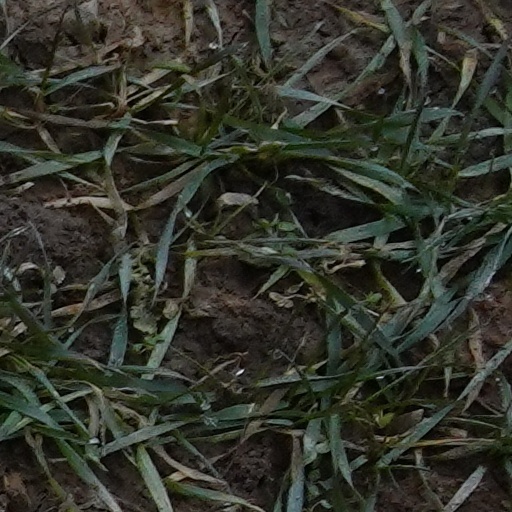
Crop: wheat